Geology of Hong Kong

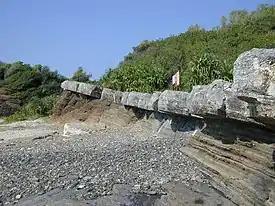

Tung Ping Chau, 'eastern flat island' in Cantonese, is a crescent-shaped island in northeast Hong Kong. Its 'flatness' is derived from the relatively undeformed layers of its sedimentary formation. The island is famous for its spectacular erosional features, such as sea stacks and wave-cut platforms. Lung Lok Shui, which means 'dragon diving into water,' is a well-known geological formation that looks like a dragon's back descending into the sea. The structure's most prominent feature, the grey layer of chert, which is more resistant to erosion than the surrounding sandstone, is said to resemble a dragon's spine.